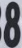
Number: 8